Vehicle registration plates of Victoria

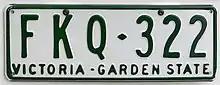
Victoria – Garden State (1977–1994)

Having exhausted the I-series plates, in November 1977, reflective green-on-white plates were introduced, beginning at AAA-000 and running to FZZ-999, and then skipping to a brief run of RAA-000 to RBZ-999 in 1994 (free issued as a replacement for defective A and B series plates), bearing the slogan "Victoria – Garden State" at the bottom of the plate initiated by premier Rupert Hamer. In the early 1990s, it was discovered that the reflective properties of many registration plates in the range from AAA-000 to EZZ-999, and principally the C-series, were defective and this had coincided with the rapid introduction of traffic enforcement cameras in Victoria. Due to the number of plates which were unidentifiable in photographs, all defective plates were recalled and new plates issued free of charge. This caused the rapid consumption of the plate stocks especially late in the F-series and some plates (those were starting with FVA-000 to FVZ-999 and FYA-000 to FYZ-999) were produced in Queensland to meet demand. These plates are identifiable by their different embossed dies and vertical diamond separator (as opposed to Victoria's horizontal diamond). It is a popular myth that the defective paint was caused by prisoners manufacturing the plates urinating in the paint mixture.